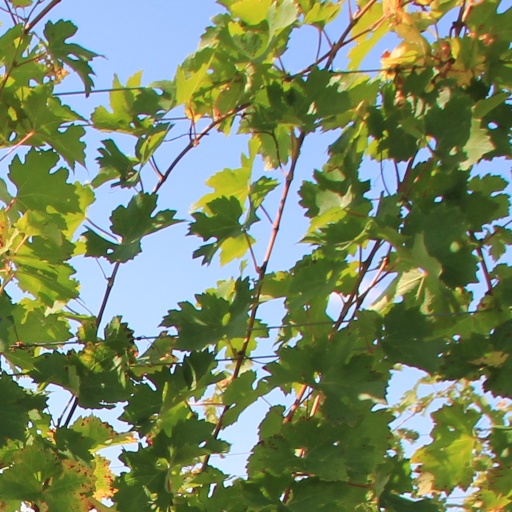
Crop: grape